Dance Factory

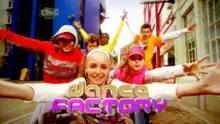
"Dance Factory" title card

Dance Factory is a children's television show which ran for nine weeks from March to May 2005 at 10.30am on BBC One. It was simulcast on the CBBC Channel. It is hosted by Reggie Yates, with co-presenters Camilla Dallerup and Nigel Clarke.